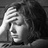
Emotion: sad